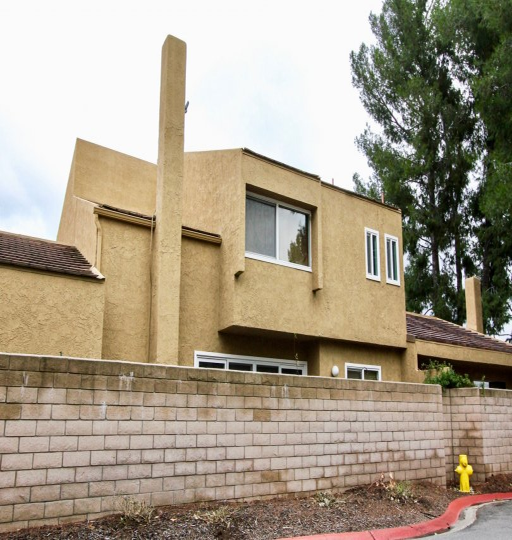
a great day with a building and compound wall .